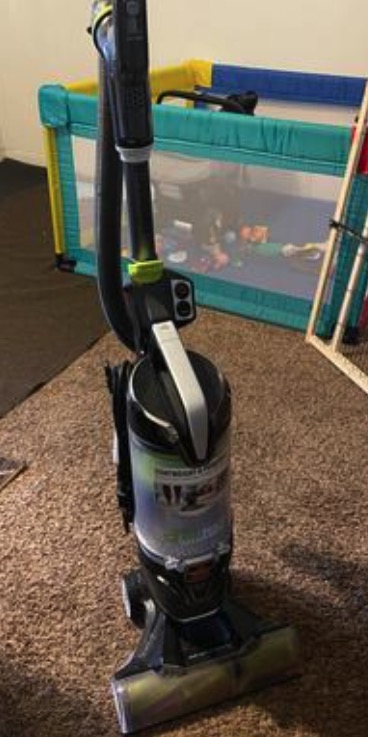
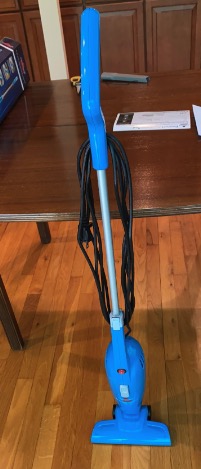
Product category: items_vacuum
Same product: no